Williford Methodist Church

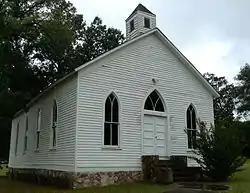

The Williford Methodist Church is a historic church at the northwest corner of Ferguson and Hail Streets in the middle of Williford, Arkansas. It is a single-story wood-frame structure, with a gable roof and stone foundation. It has Gothic Revival pointed-arch windows and a small belfry with a pyramidal roof. The interior contains original pews and pulpit. Built c. 1910, the building is locally notable for its distinctive vernacular Gothic Revival architecture, and as the first purpose-built church building in the community.